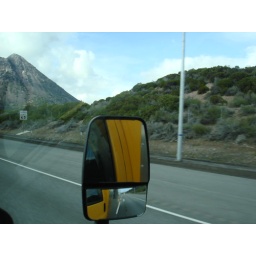
the box in the mirror